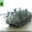
Label: tank